2022 Bluegreen Vacations Duels

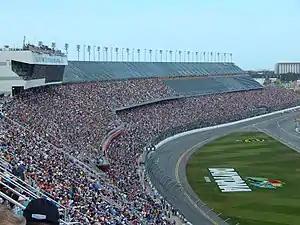
Daytona International Speedway, where the races were held.

Daytona International Speedway is one of six superspeedways to hold NASCAR races, the others being Michigan International Speedway, Auto Club Speedway, Indianapolis Motor Speedway, Pocono Raceway and Talladega Superspeedway. The standard track at Daytona International Speedway is a four–turn superspeedway that is long. The track's turns are banked at 31 degrees, while the front stretch, the location of the finish line, is banked at 18 degrees.